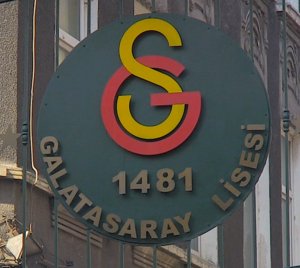
Enseigne sur le portail du lycée
Le lycée de Galatasaray, anciennement École impériale Mekteb-i Sultani, est un lycée situé à Istanbul. C'est le lycée le plus connu et le plus réputé de Turquie et c'est également le seul lycée public francophone. Toutes les matières scientifiques sont dispensées en français par des professeurs français, tandis que les autres matières sont dispensées en turc par des professeurs turcs.